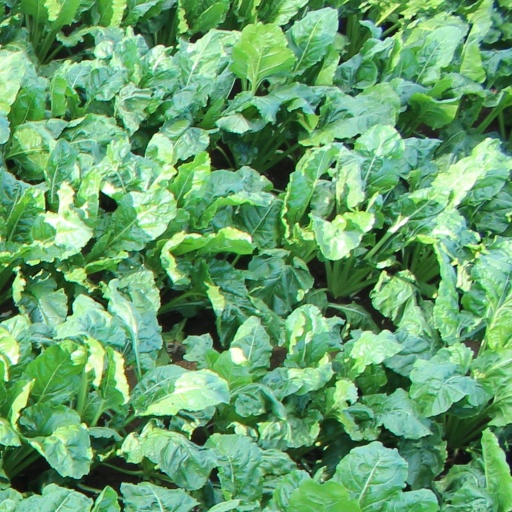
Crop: sugar beet